Juan Prim

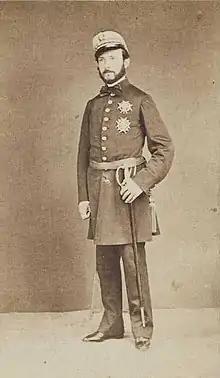
Photograph of General Prim,

On Prim's return to Spain, he joined the opposition, heading "pronunciamentos" in Catalonia against generals Narváez and O'Donnell. All his attempts failed until the death of Narváez in April 1868, after which Queen Isabella became increasingly tyrannical until at last even Serrano was exiled. In September 1868 General Serrano and General Prim returned, and Brigadier Topete, commanding the fleet, raised the standard of revolt at Cádiz. In July 1869 General Serrano was elected regent, and Prim became president of the council and was made a marshal.